University of the Philippines Manila School of Health Sciences in Leyte

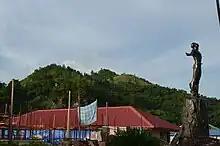
The campus of University of the Philippines School of Health Sciences in Leyte.

The University of the Philippines Manila - School of Health Sciences in Leyte (UPM - SHS) is a medical school in the Philippines supervised by the University of the Philippines, Manila. One of the schools offerings includes midwifery.